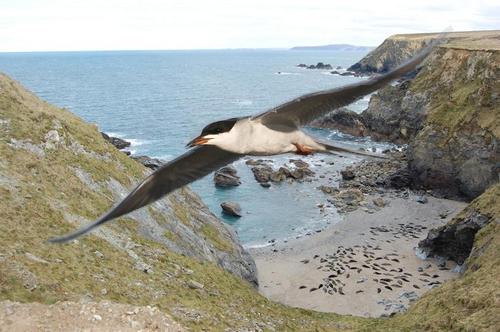
Bird species: Forsters_Tern
Bird type: waterbird
Background: water